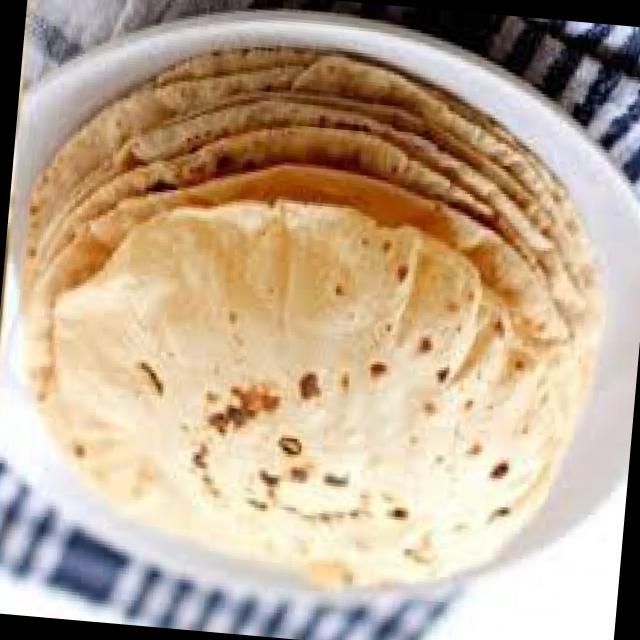
Dish: chapati